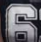
Number: 6